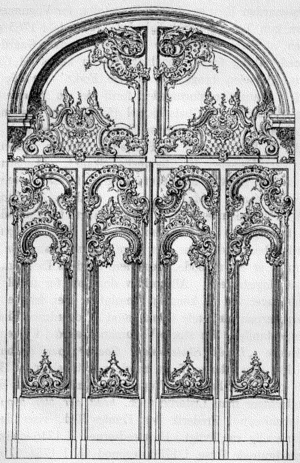
Nicolai Eigtved / Hofbygmester
Eigtveds udkast til hovedportalens dør på Christiansborg Slot, snittet af Louis-Augustin le Clerc (brændt ved slottets brand 1794)
Nicolai Eigtved, født Niels Madsen og skrev sig selv Nicolai Eigtwedt, var en dansk arkitekt og hofbygmester og manden, der indførte rokokostilen i Danmark. Som skaberen af Frederiksstaden med de fire palæer, der senere blev slottet Amalienborg, nævnes han ofte i litteraturen som en af Danmarks betydeligste arkitekter nogen sinde. Hans hovedværk er optaget i Kulturkanonen.